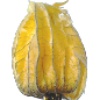
Label: physalis_with_husk